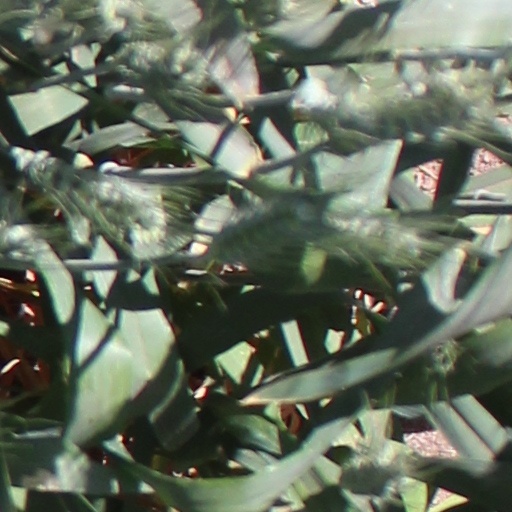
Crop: wheat